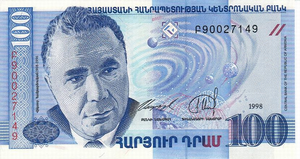
Billet arménien de 100 drams de 1998, honorant l'astrophysicien Victor Ambartsumian.
Viktor A. Ambartsumian ou Hambardzumyan, né le 18 septembre 1908 et mort le 12 août 1996, est un astronome et astrophysicien soviétique et arménien.